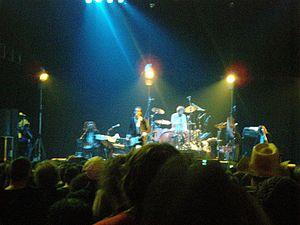
Grinderman était un groupe de rock formé en 2006 par Nick Cave, Warren Ellis, Martyn P. Casey et Jim Sclavunos, tous déjà membres du groupe Nick Cave and the Bad Seeds.